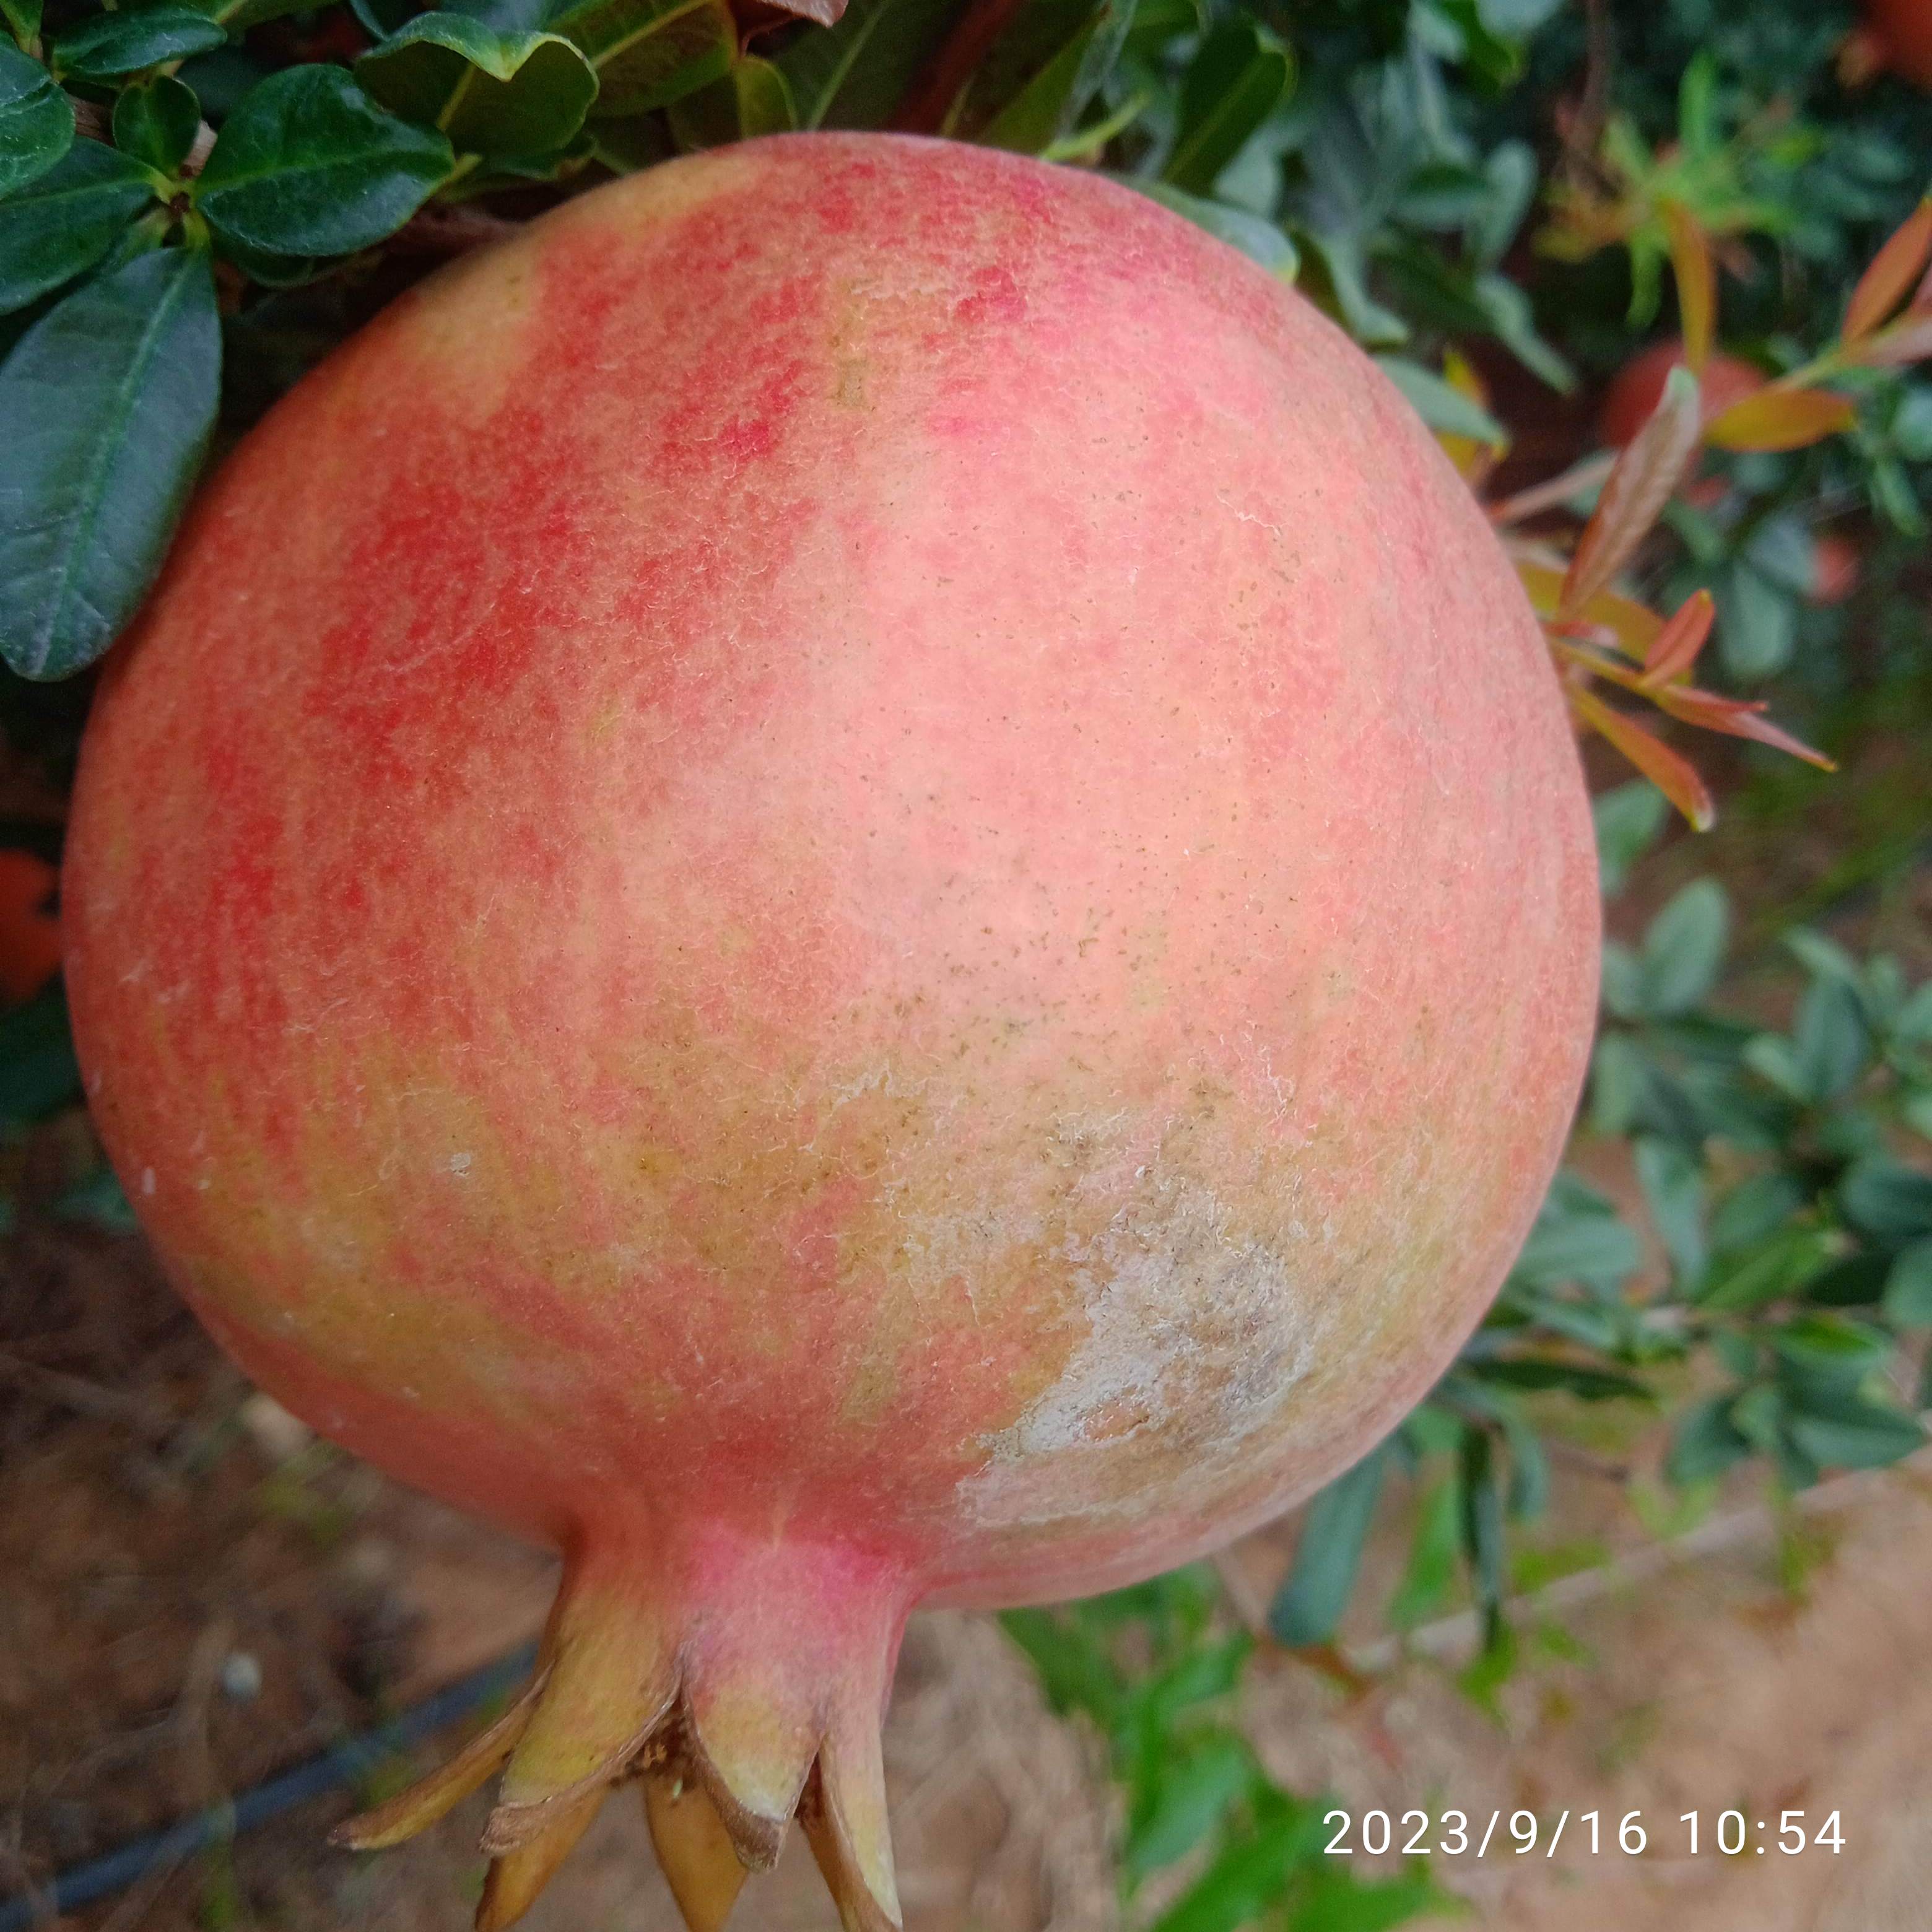
Label: Healthy